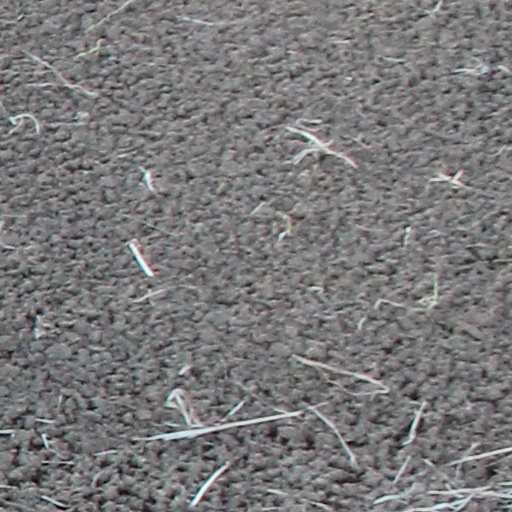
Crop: wheat